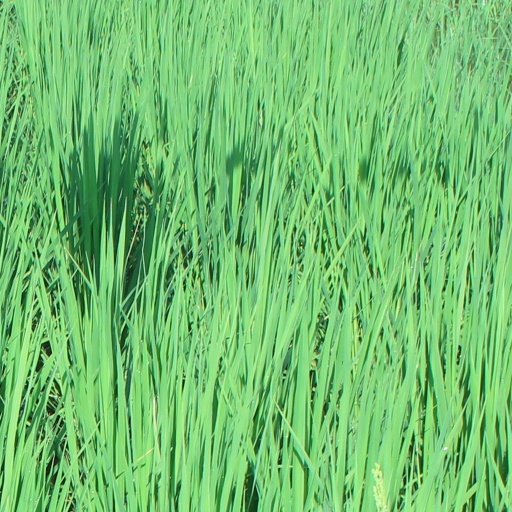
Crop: rice